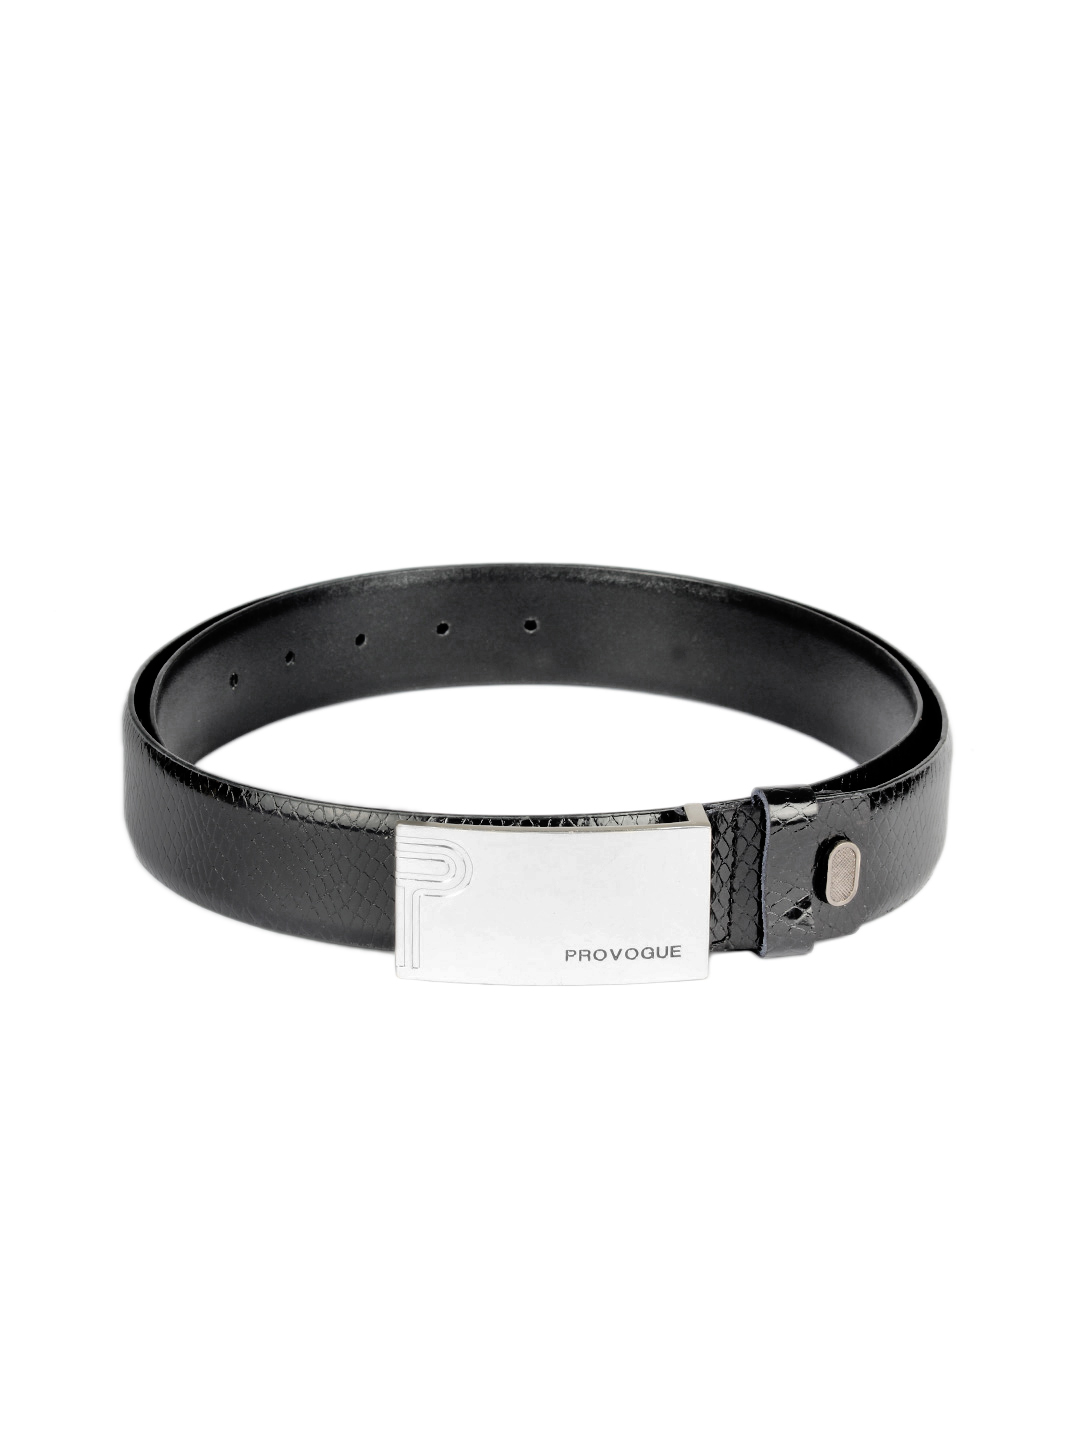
Provogue Men Black Leather Belt
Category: Accessories / Belts / Belts
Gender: Men
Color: Black
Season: Summer 2012
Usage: Casual